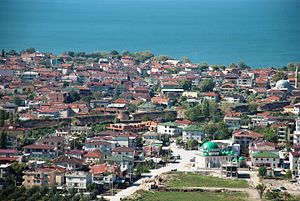
İznik
İznik
İznik, tidligere kendt som Nikæa, er en tyrkisk by i med ca. 35.000 indbyggere der ligger ved den østlige ende af Iznik-søen i provinsen Bursa.